Gwanggaeto the Great

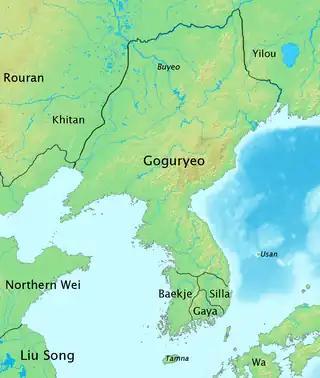
Goguryeo at zenith under Gwanggaeto and Jangsu.

In 395, while his campaign against Baekje was ongoing to the south, Gwanggaeto made an excursion to invade the Khitan Baili clan to the west on the Liao River, destroying 3 tribes and 600 to 700 camps. In 398, Gwanggaeto conquered the Sushen people to the northeast, who were Tungusic ancestors of the Jurchens and Manchus.